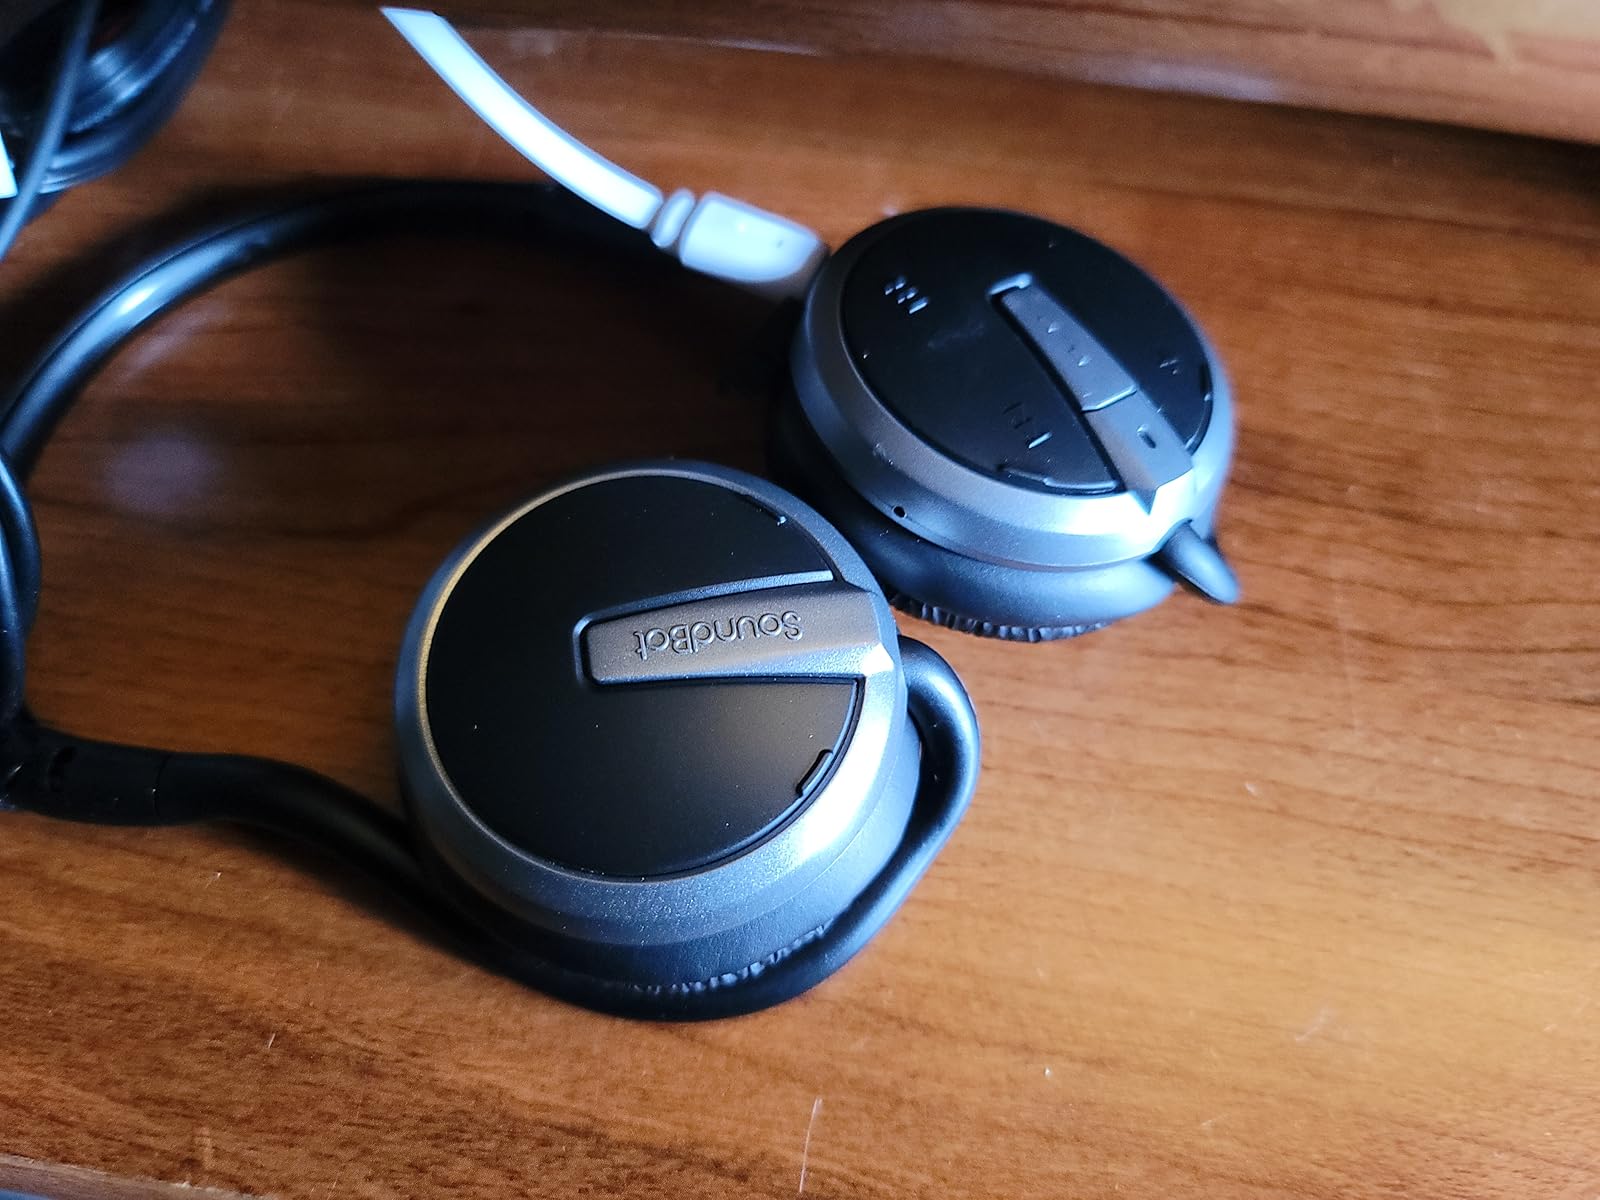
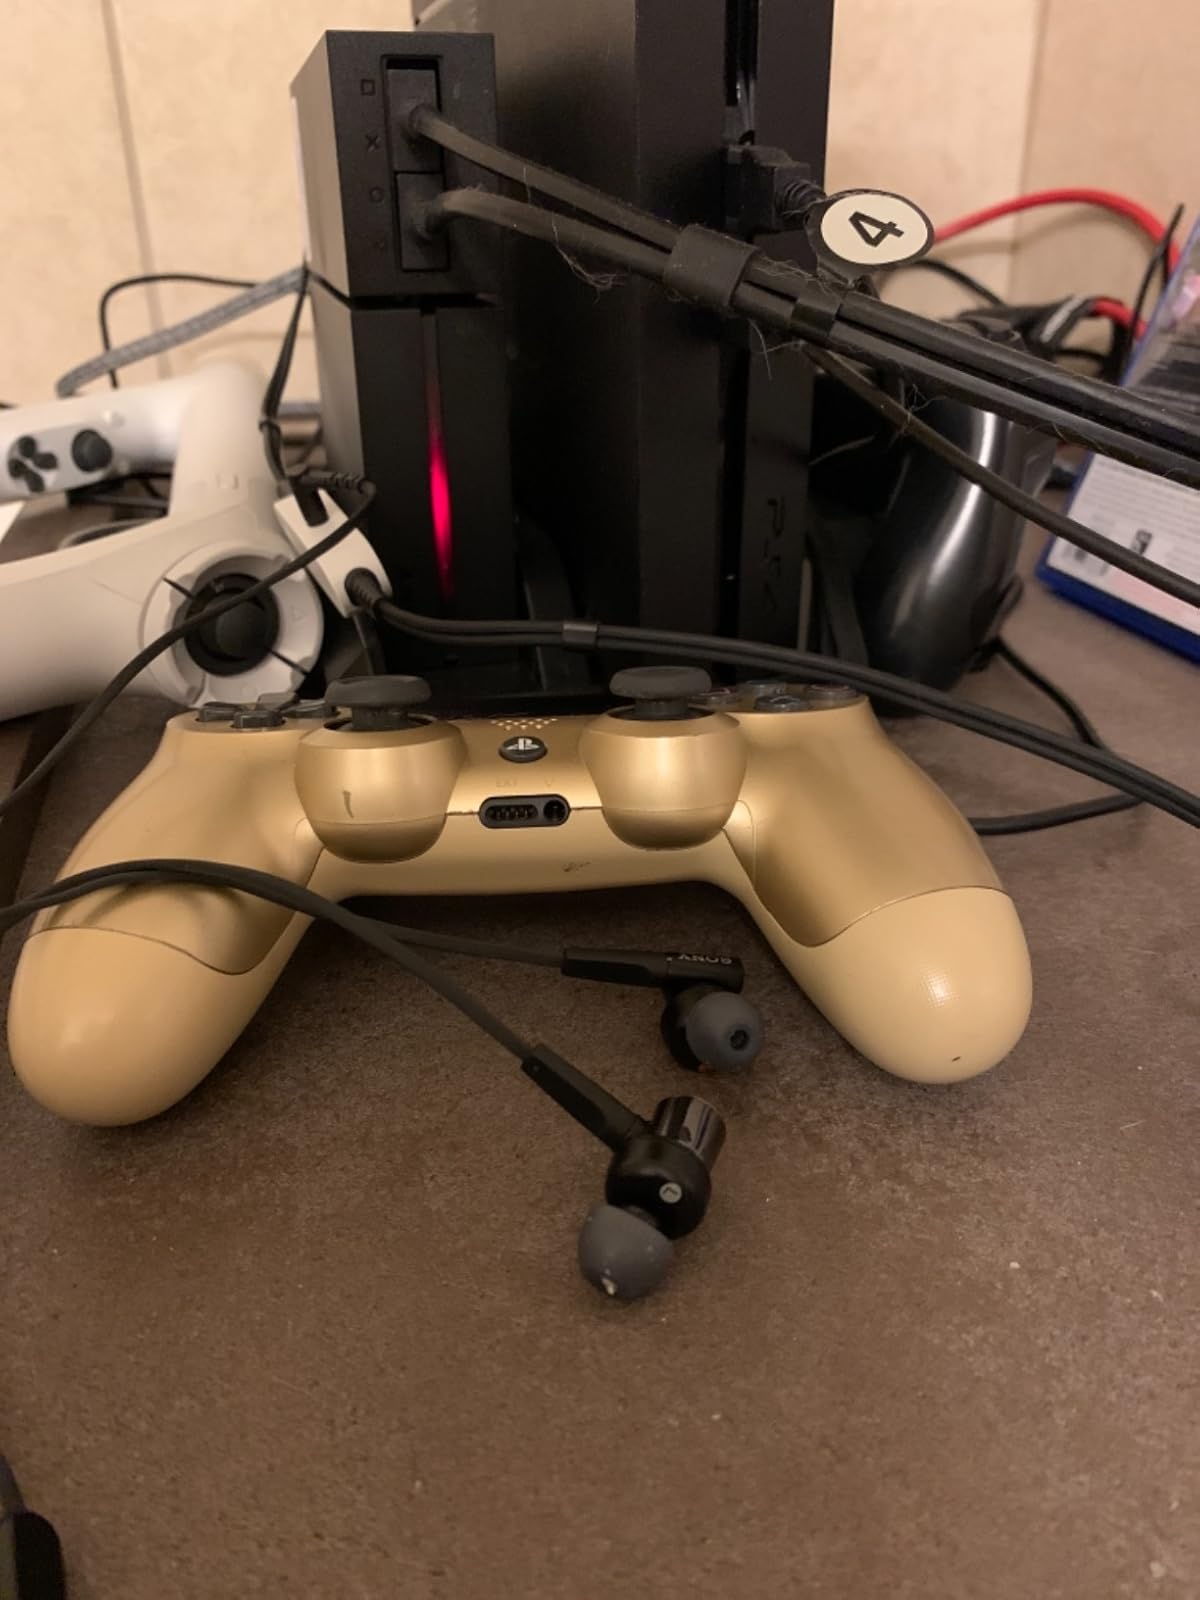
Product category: headphones
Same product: no